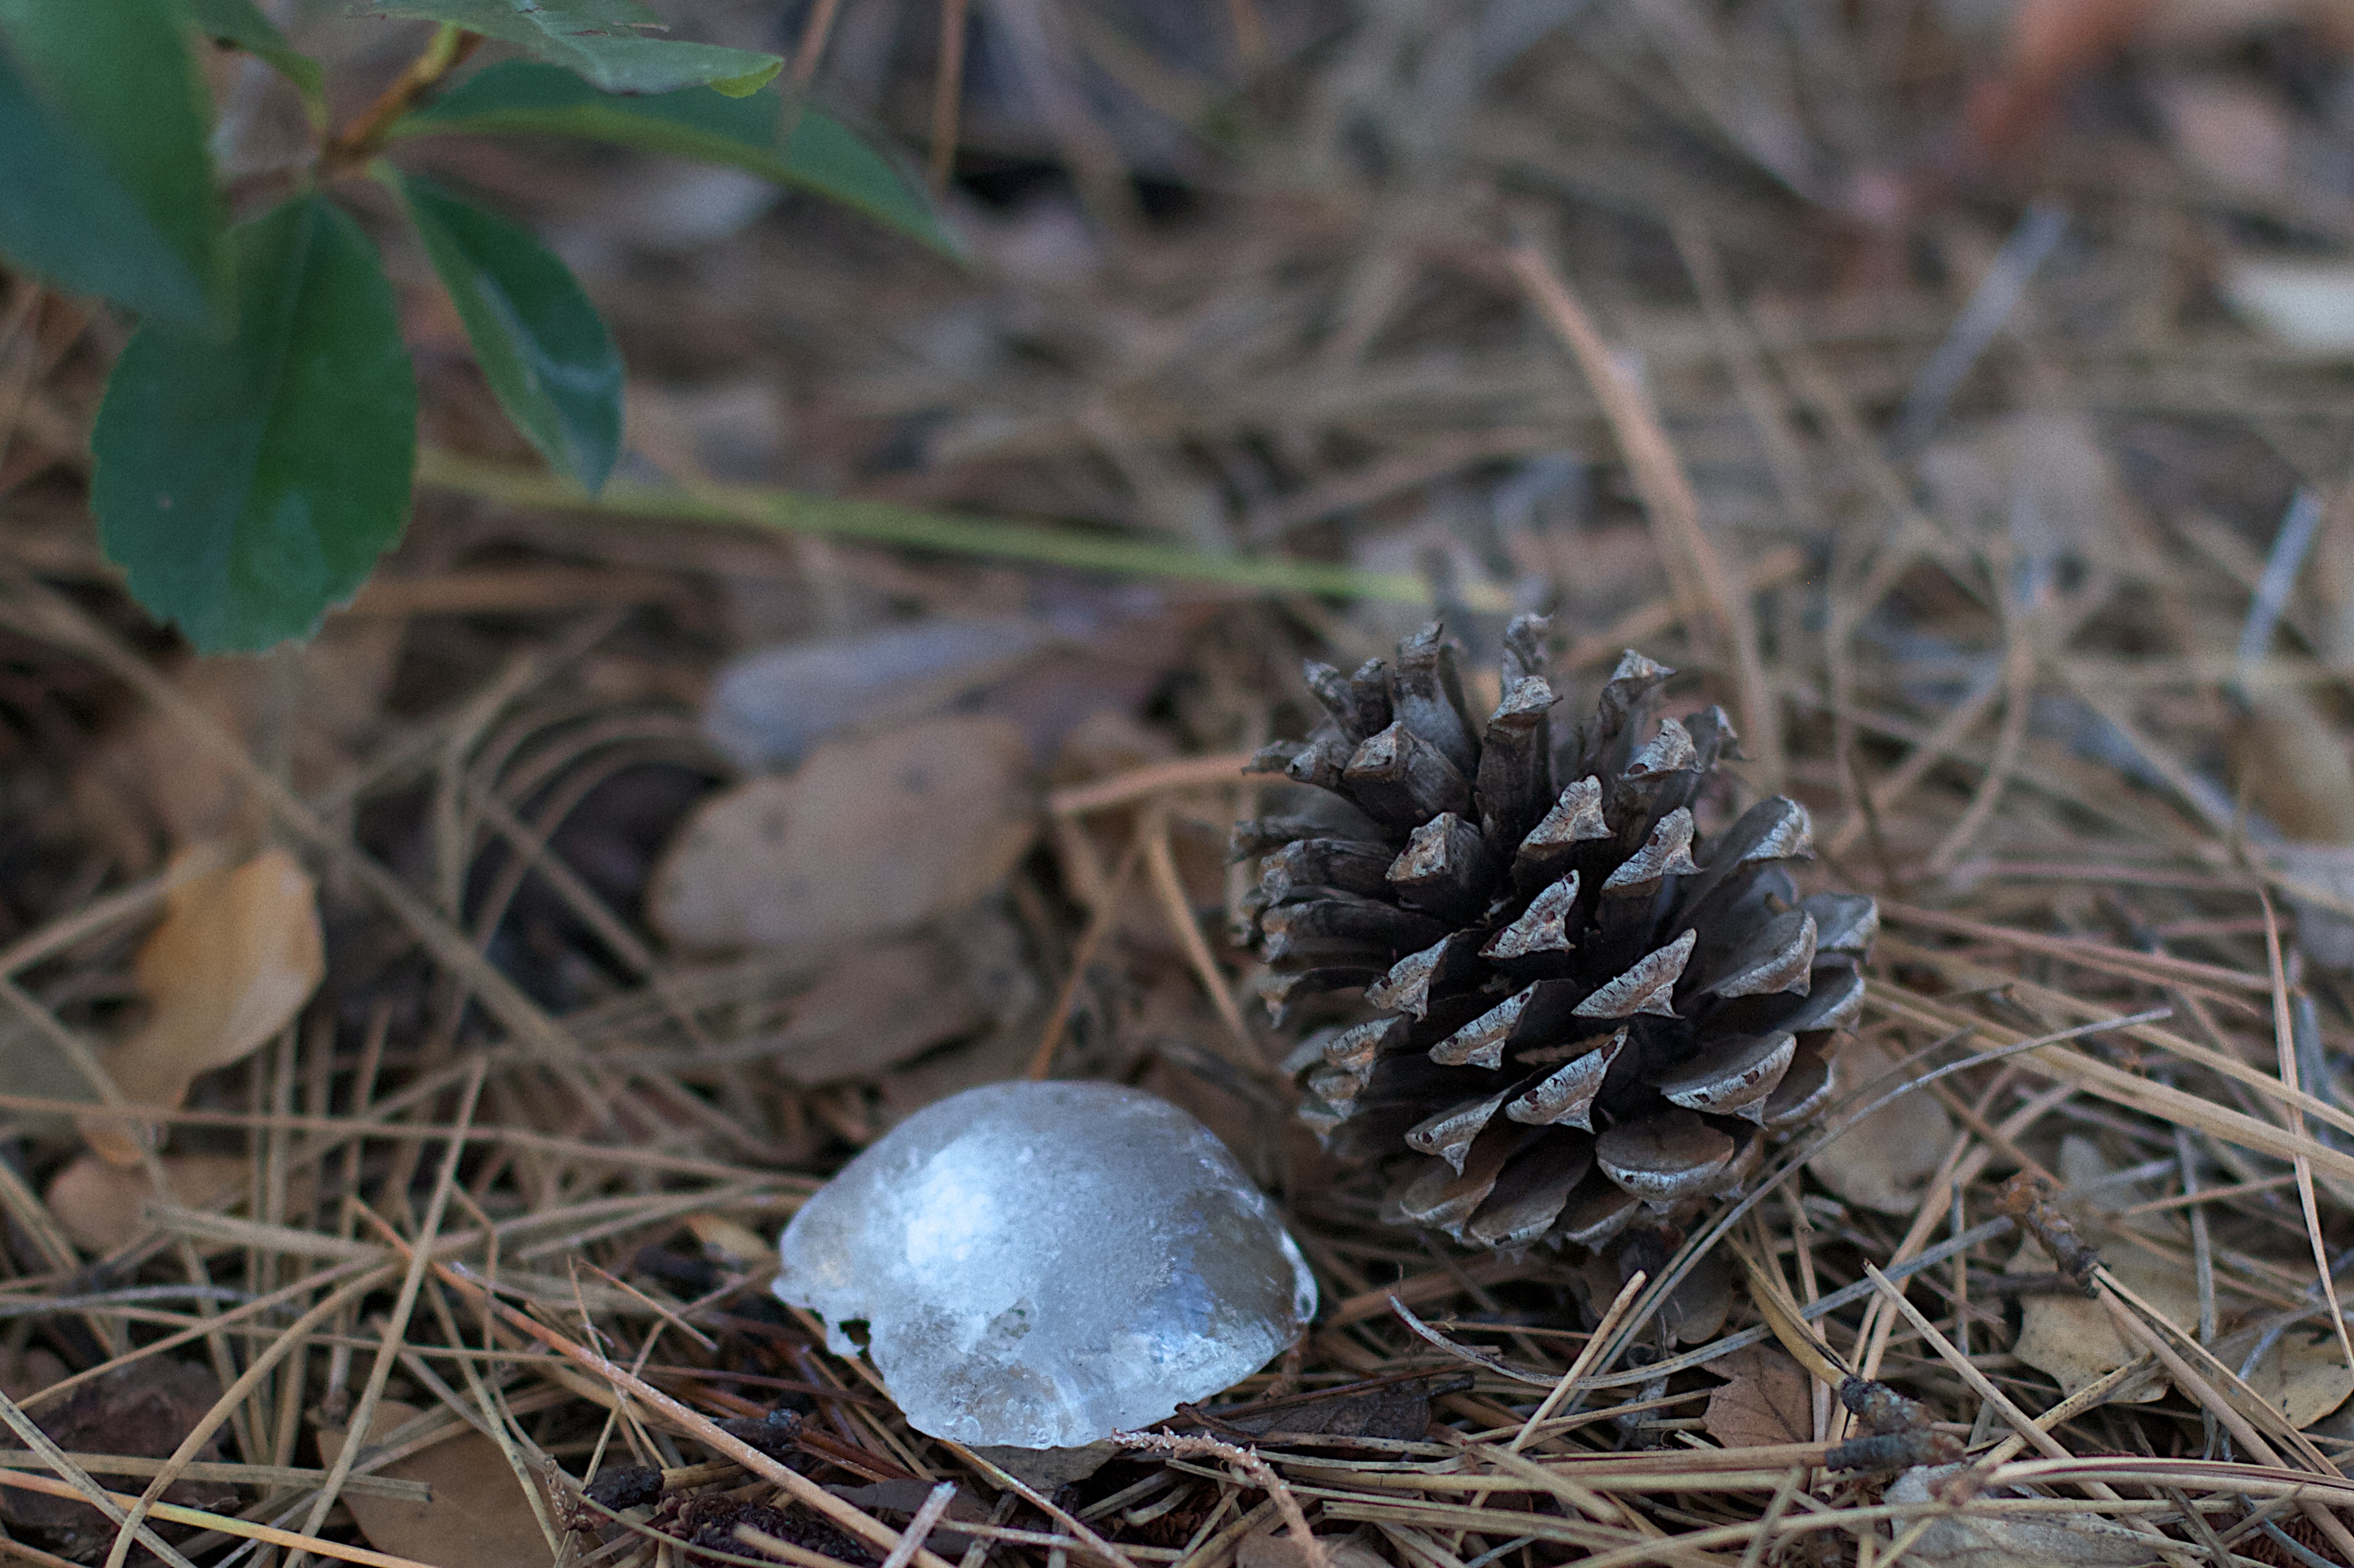
tree, nature, forest, branch, leaf, flower, wildlife, ice, autumn, soil, botany, mushroom, flora, fauna, close up, fungus, woodland, macro photography, edible mushroom, agaricomycetes, agaricaceae